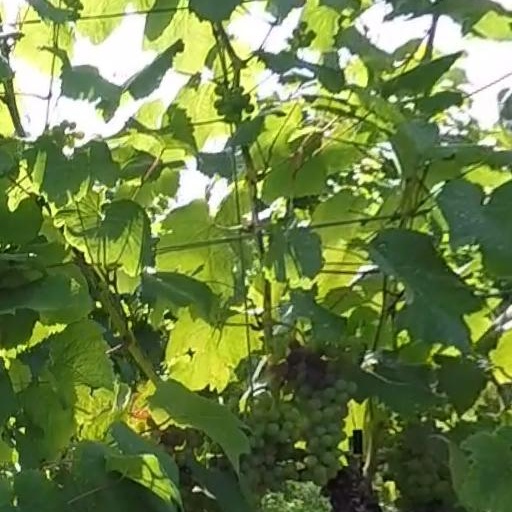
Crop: grape